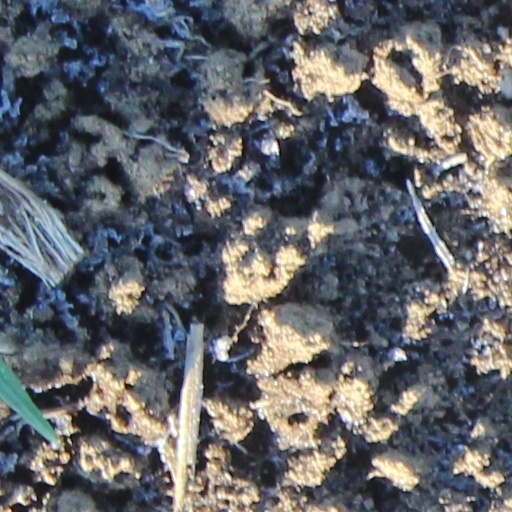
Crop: wheat